Universities in the United Kingdom

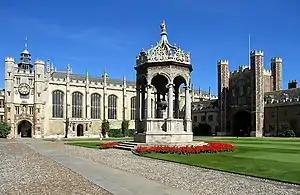
Trinity College at the University of Cambridge

Universities in the United Kingdom have generally been instituted by royal charter, papal bull, Act of Parliament, or an instrument of government under the Further and Higher Education Act 1992 or the Higher Education and Research Act 2017. Degree awarding powers and the 'university' title are protected by law, although the precise arrangements for gaining these vary between the constituent countries of the United Kingdom.